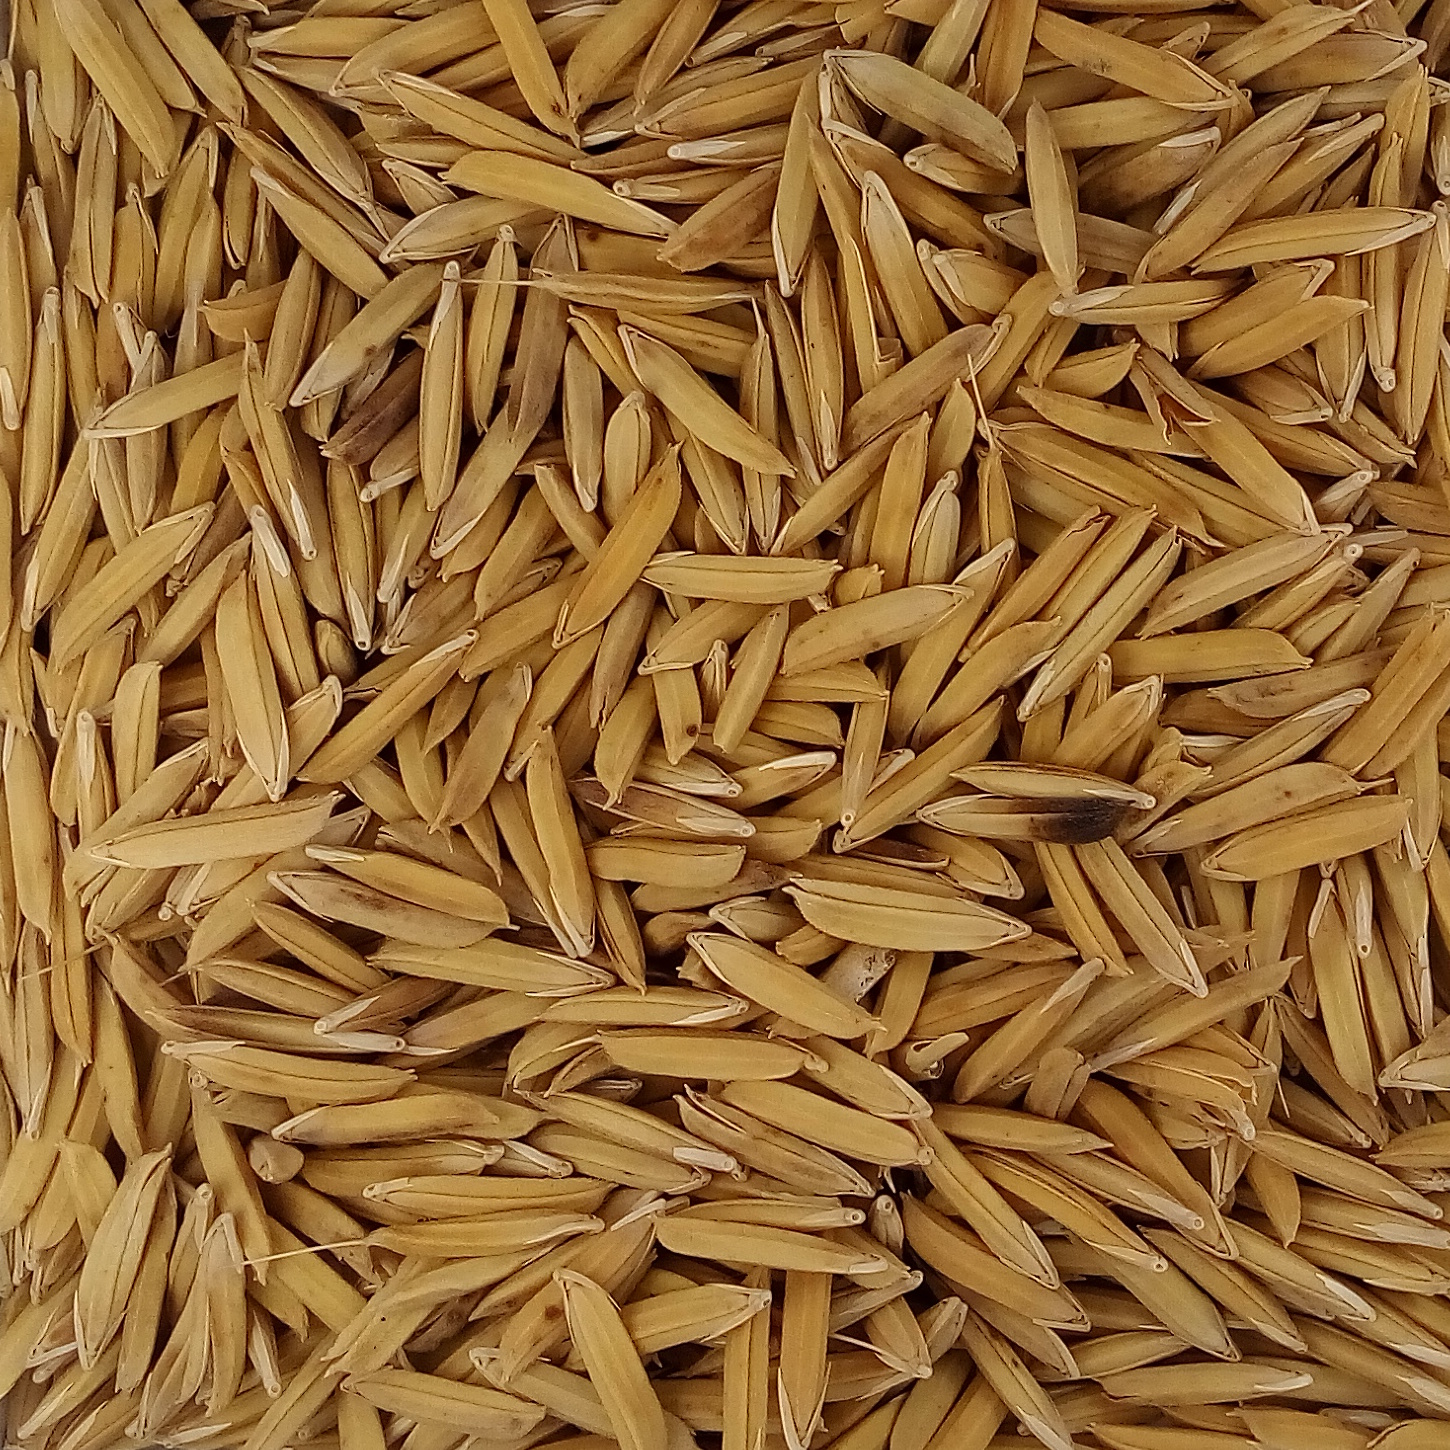
Rice seed variety: 1121